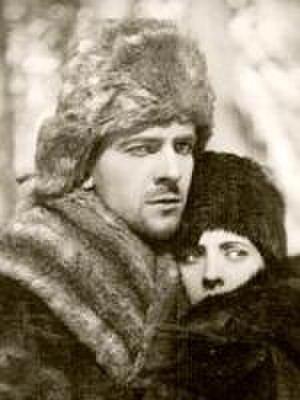
Sang est un film polonais réalisé par Henryk Szaro sorti en 1930.